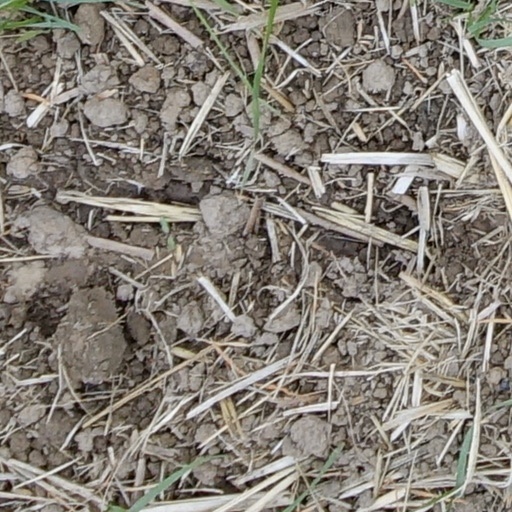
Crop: wheat